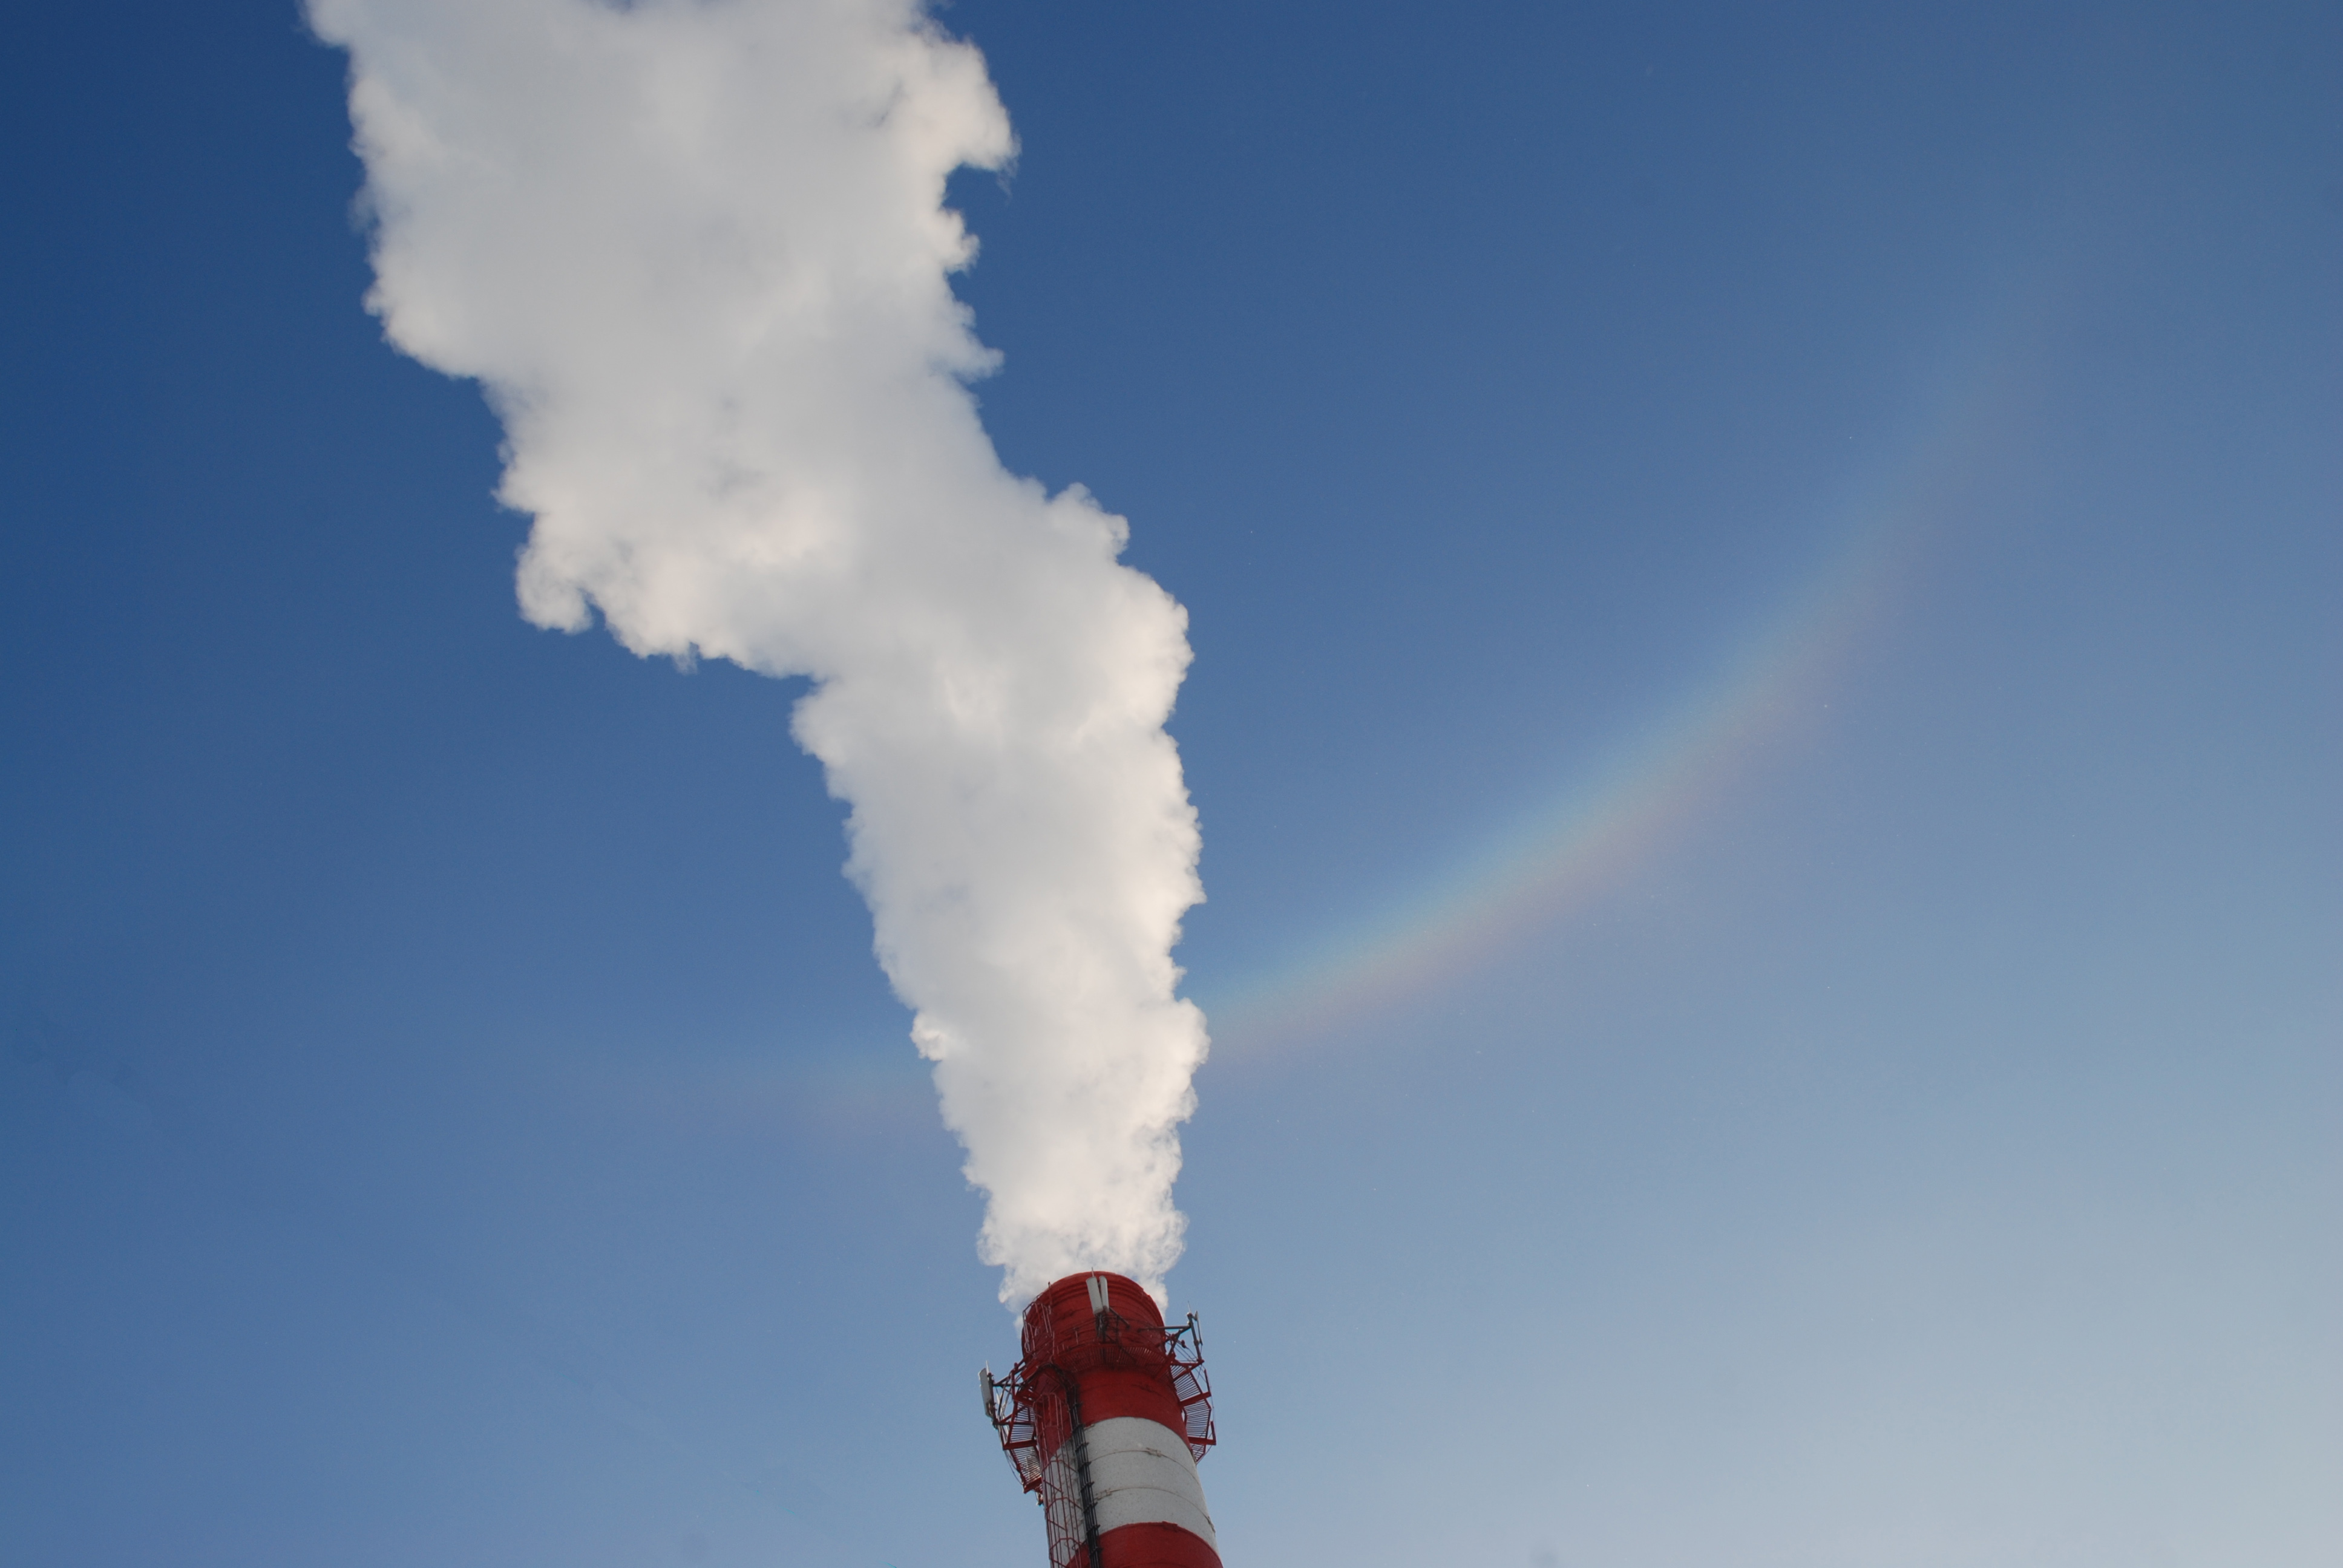
winter, cloud, sky, city, smoke, vehicle, cumulus, blue, nikon, energy, cool image, rainbow, moscow, russia, d80, moskau, nikond80, moscou, meteorological phenomenon, atmosphere of earth, gas flare